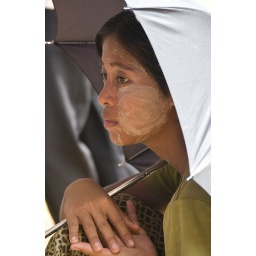
a girl hide under an umbrella listening to the speeches during the ground breaking ceremony